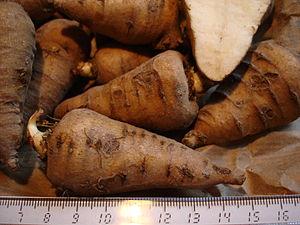
Chaerophyllum bulbosum